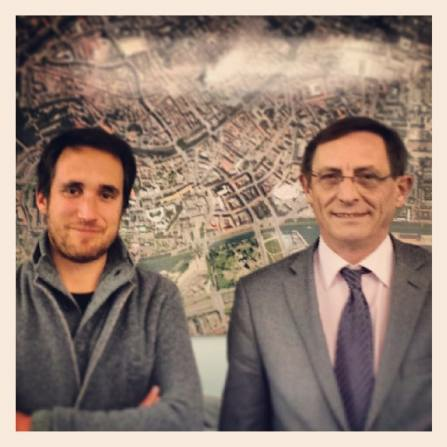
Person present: Yes